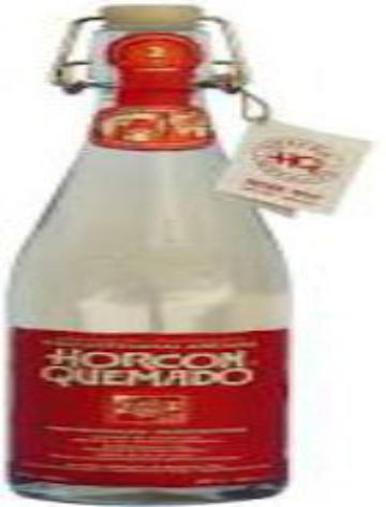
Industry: Food